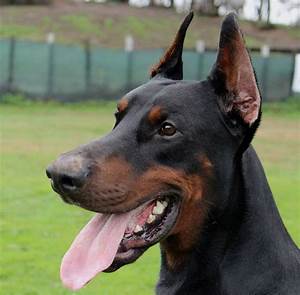
Label: dog